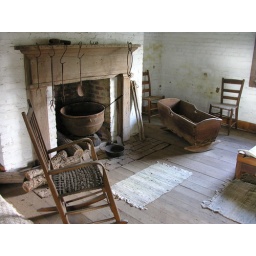
This room would house one family. Only house slaves lived in such &amp;quot;luxury&amp;quot;. Plantation slaves lived in wooden huts farther away from the house